Matuschka

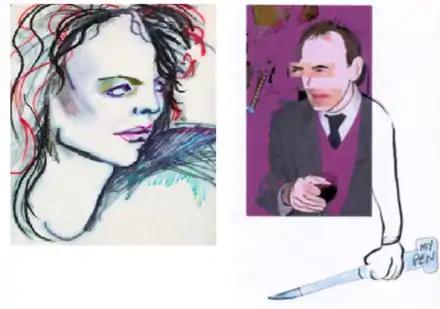
Sketches of herself (1984) and Anthony Haden-Guest (2006)

In print, Matuschka has worked with some of the world's renowned photographers including Nick Knight for "Dazed and Confused", Robert Maxwell for "More" Magazine and Nadav Kander for his book, "Beauty's Nothing". She posed for Gerard Malanga (of Warhol's factory), Don Snyder, Push Pin Studios, Bill Cunningham ("The New York Times"), Jeff Dunas for "Oui Magazine" and was featured in Mr. Dunas' book, "Mademoiselle, Mademoiselle!" in 1983. In the 70s and 80s she apprenticed with "Town & Country" / "Harper's Bazaar" photographer Bill Silano, perfecting her printing skills in the darkroom.